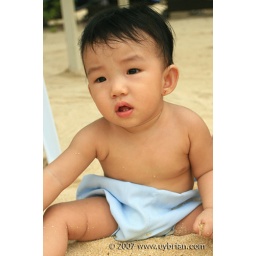
Tamy in white sand